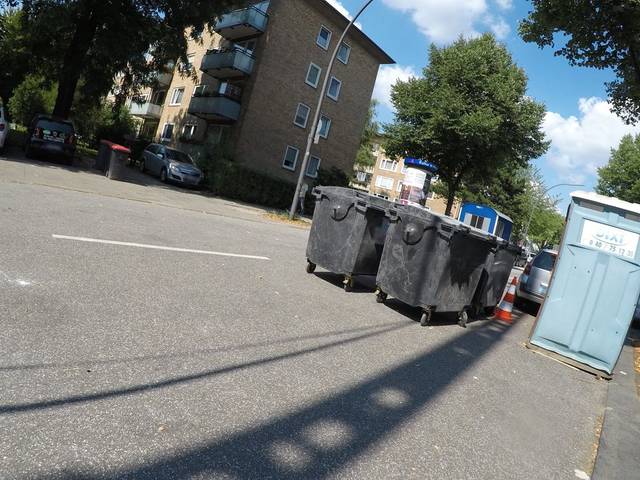
Region: Germany
Coordinates: 53.562, 10.038